Neri and Bonacini

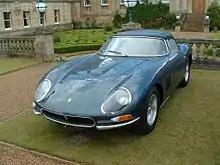
Ferrari 330GT Nembo, rebodied by Giorgio Neri in a style similar to the early 250 Nembo spyders

Neri and Bonacini assisted in the production of the 1962 Ferrari 250 GT SWB Breadvan, designed by Giotto Bizzarrini for Count Giovanni Volpi's Scuderia Serenissima. Neri and Bonacini performed the mechanical modifications of the donor 250 GT, while the new body was created by Piero Drogo's Carrozzeria Sports Cars. They also mechanically modified two additional competition Ferrari 250 SWBs (S/N 2053 GT and 2735 GT) rebodied for privateer racing drivers by Bizzarrini and Drogo, with designs inspired by the Breadvan.